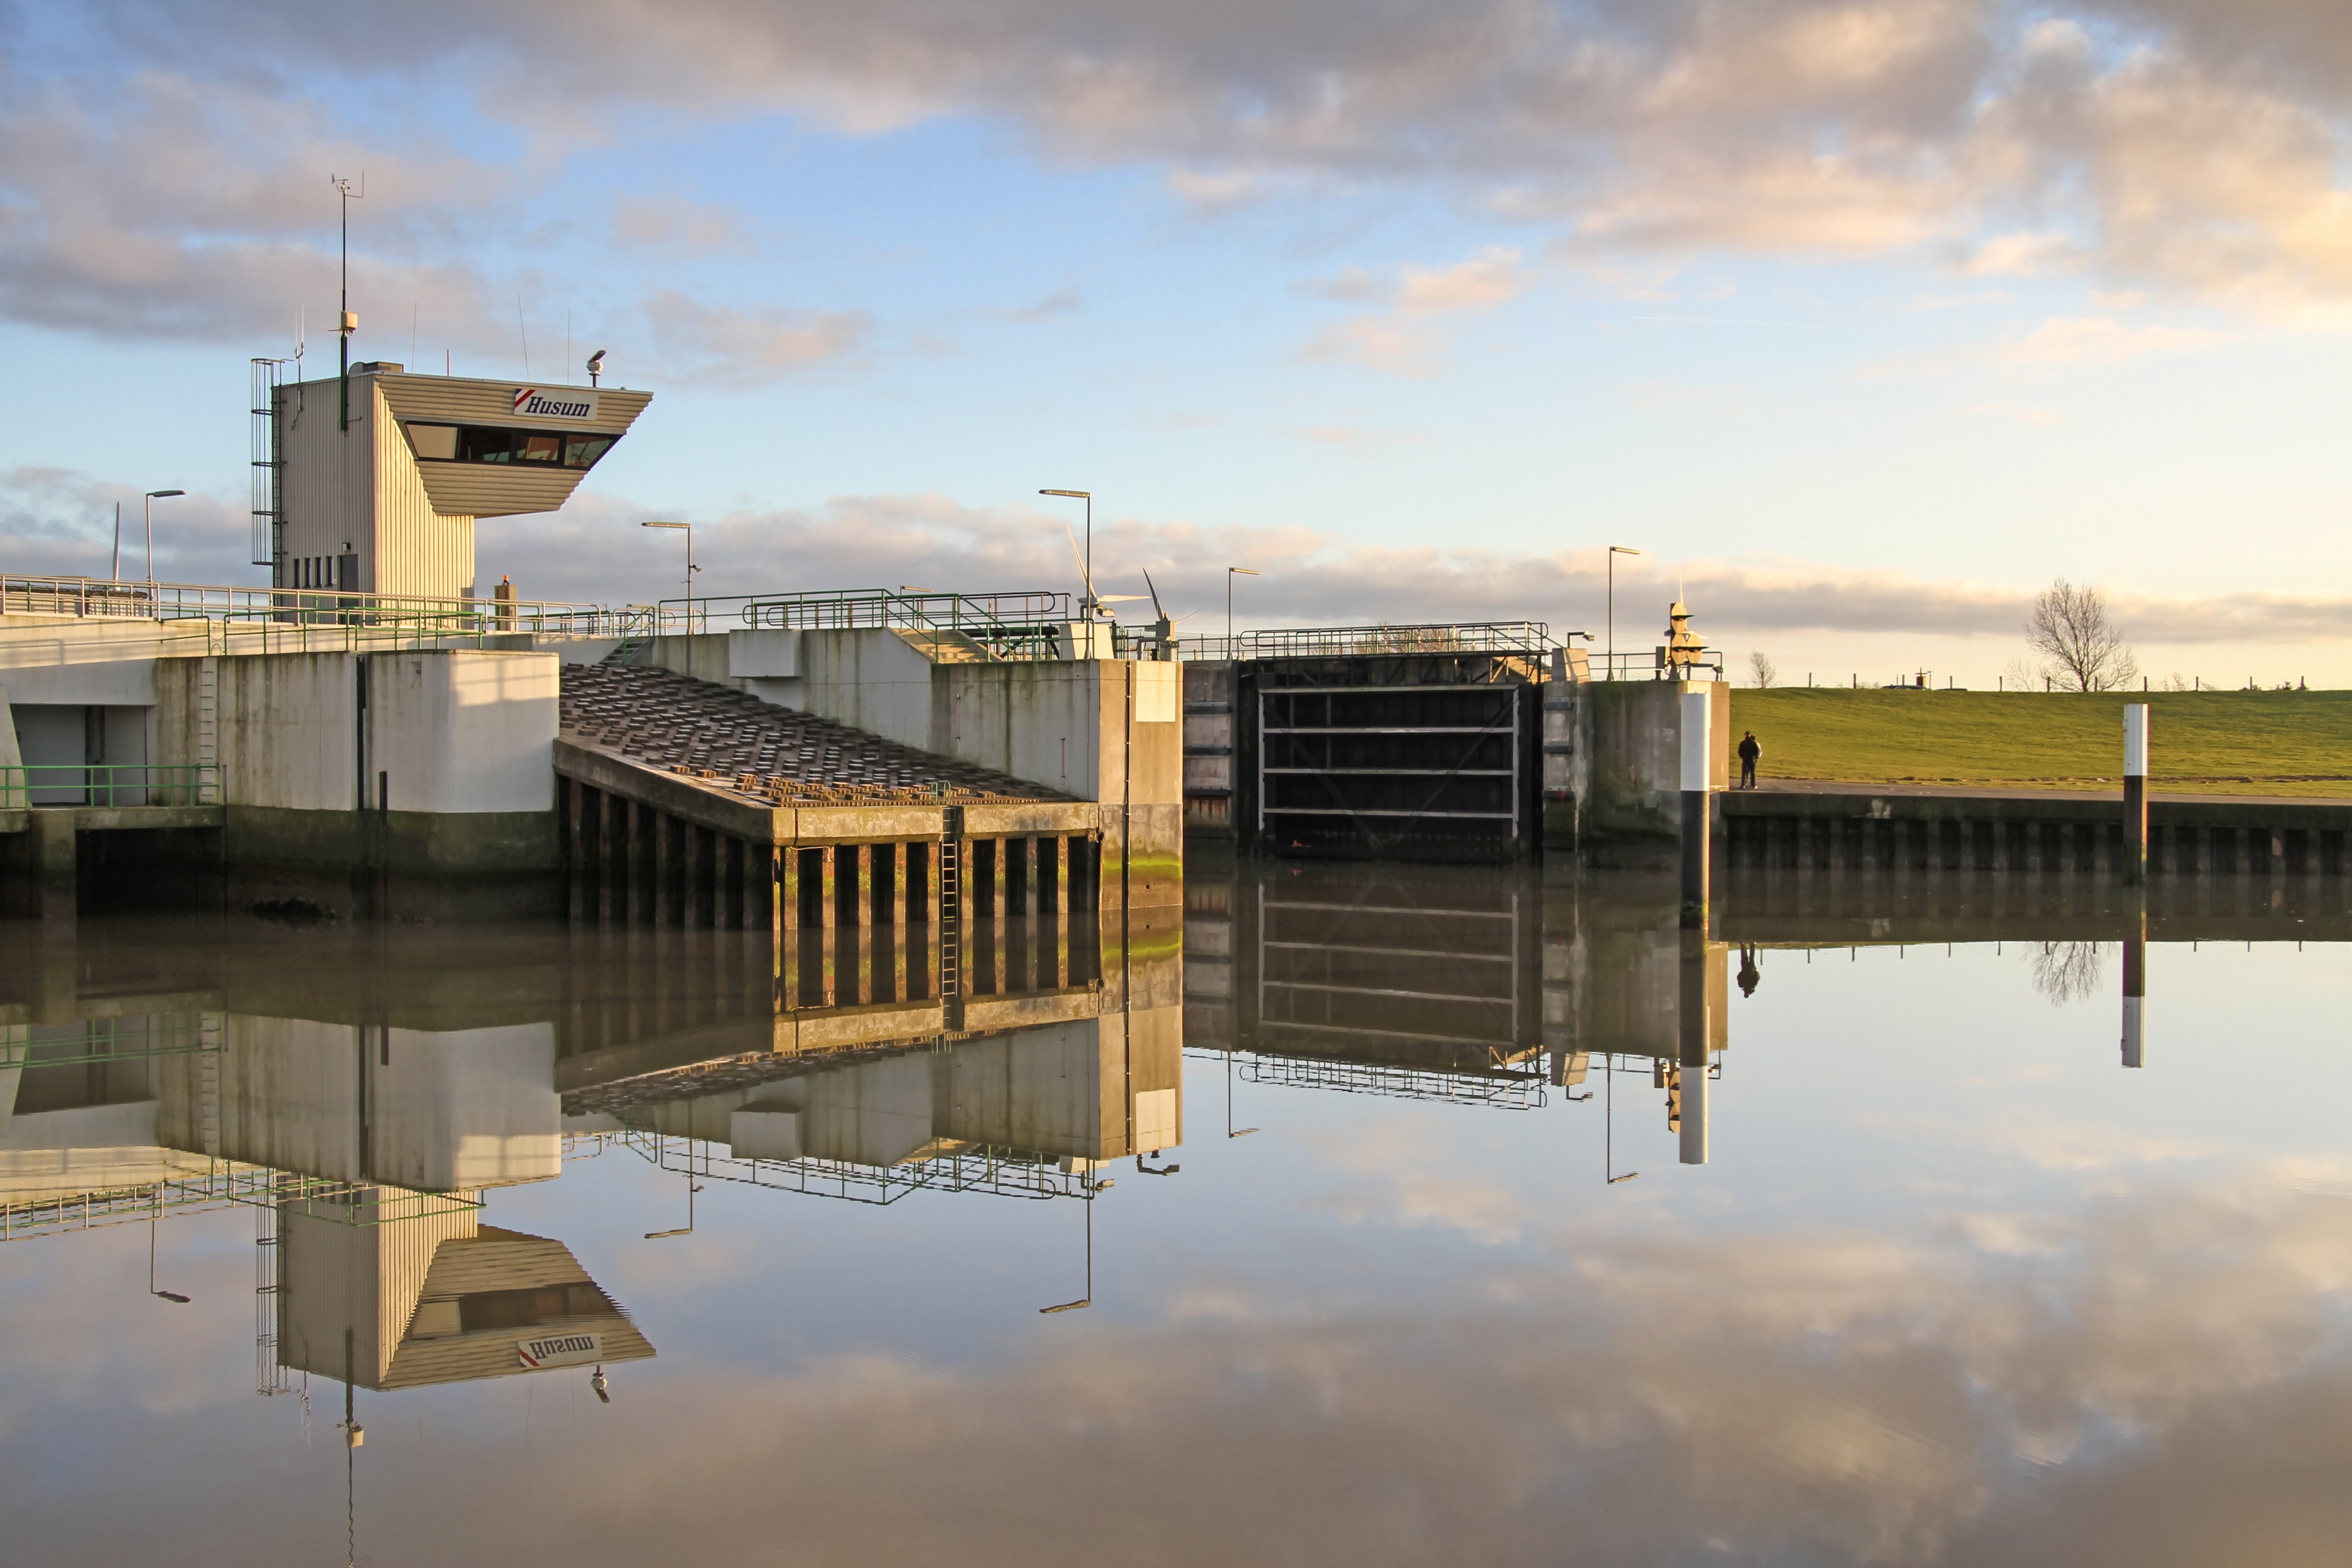
dock, structure, morning, pier, reflection, marina, port, stadium, lock, north sea, urban area, husum, blocking factory, sport venue